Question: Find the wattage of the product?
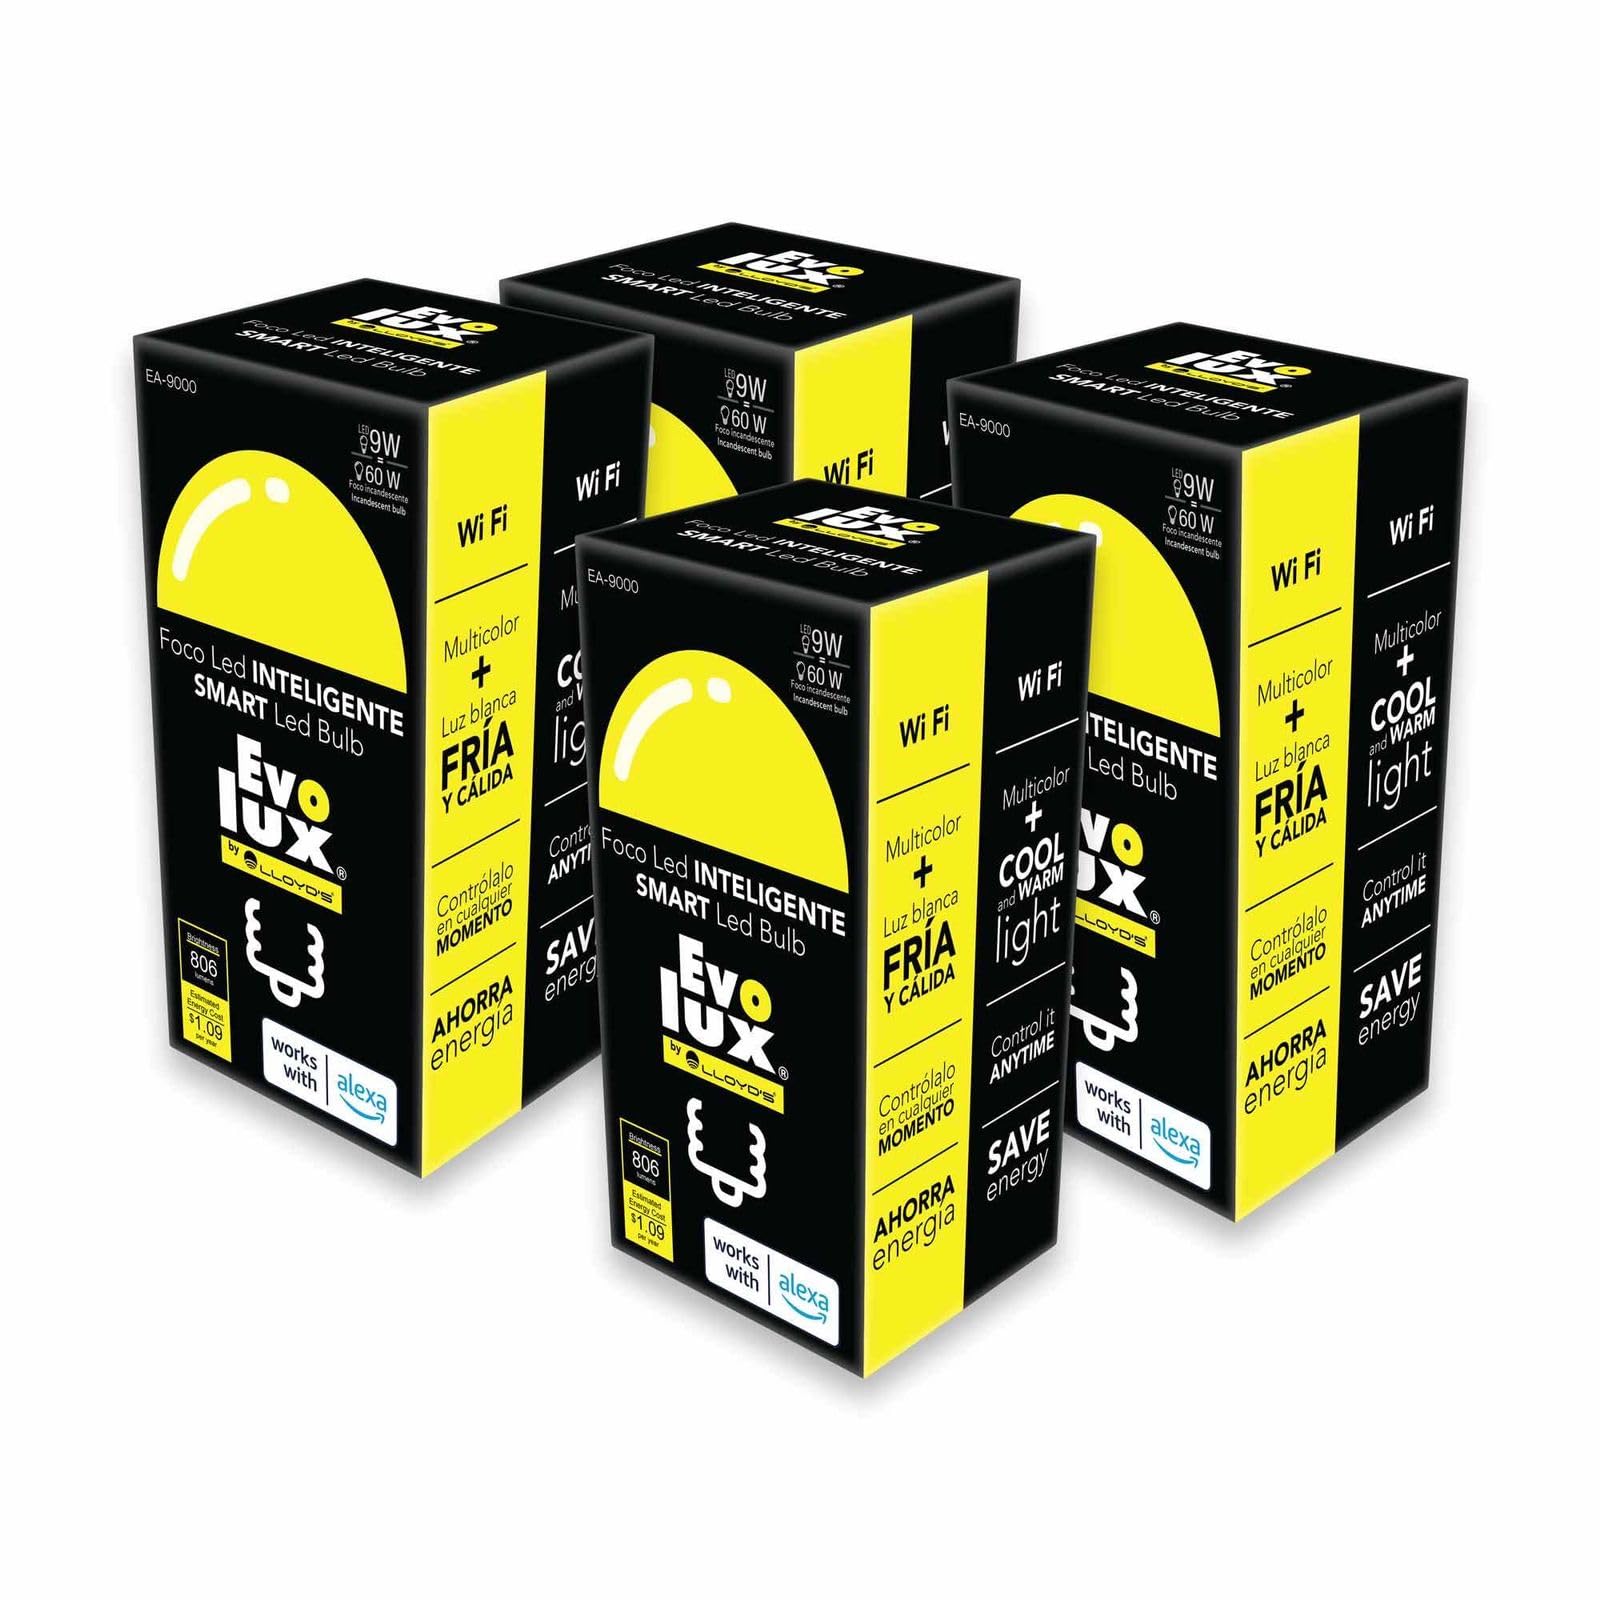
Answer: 60.0 watt